Ries Mulder

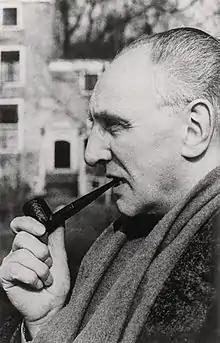
Ries Mulder

Marinus (Ries) Mulder (1 January 1909 in IJsselstein, The Netherlands – 19 December 1973 in IJsselstein) was a Dutch painter, lecturer and writer. His painting style was influenced by Cubism, which he taught during his tenure as a leading lecturer of Modern Art in Indonesia.